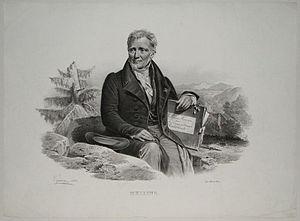
Anton Ignaz Melling, né le 26 avril 1763 à Karlsruhe, mort le 25 août 1831, est un architecte, peintre, graveur, dessinateur topographique et voyageur français appartenant à une famille originaire de Saint-Avold en Lorraine.